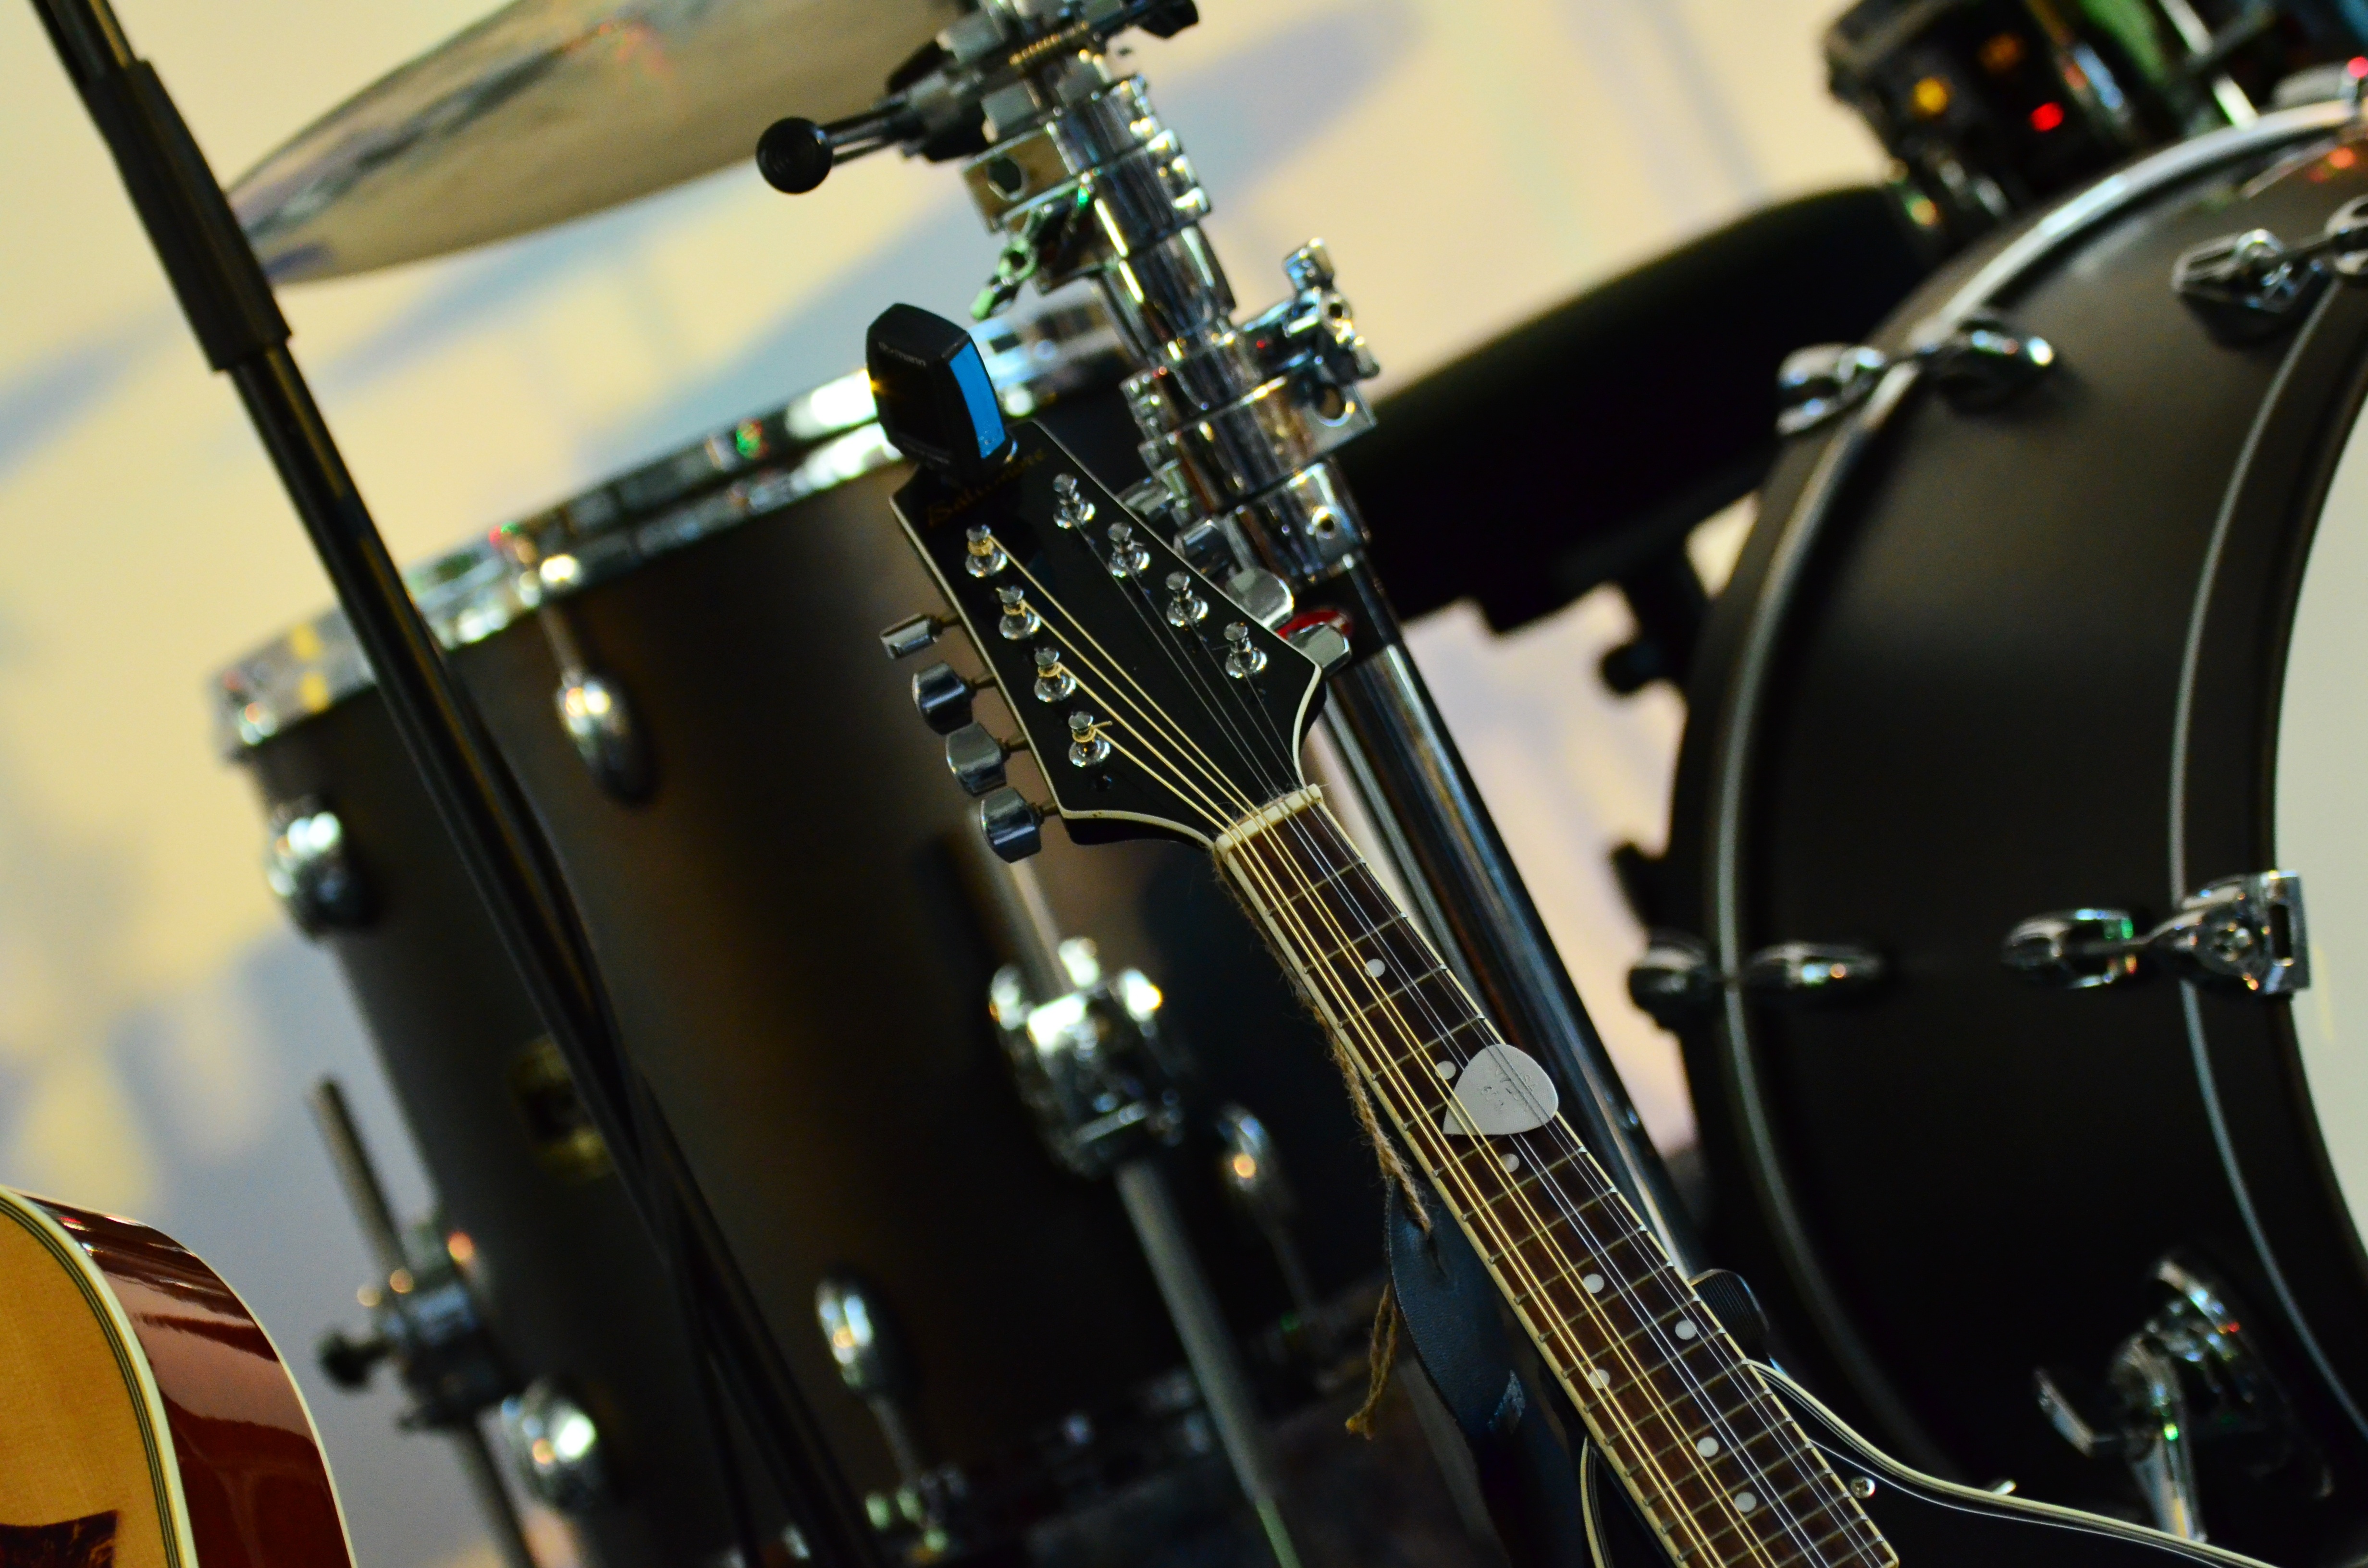
music, guitar, concert, shine, musician, drum, musical instrument, close up, performance, drums, drummer, instruments, entertainment, string instrument, plucked string instruments, skin head percussion instrument